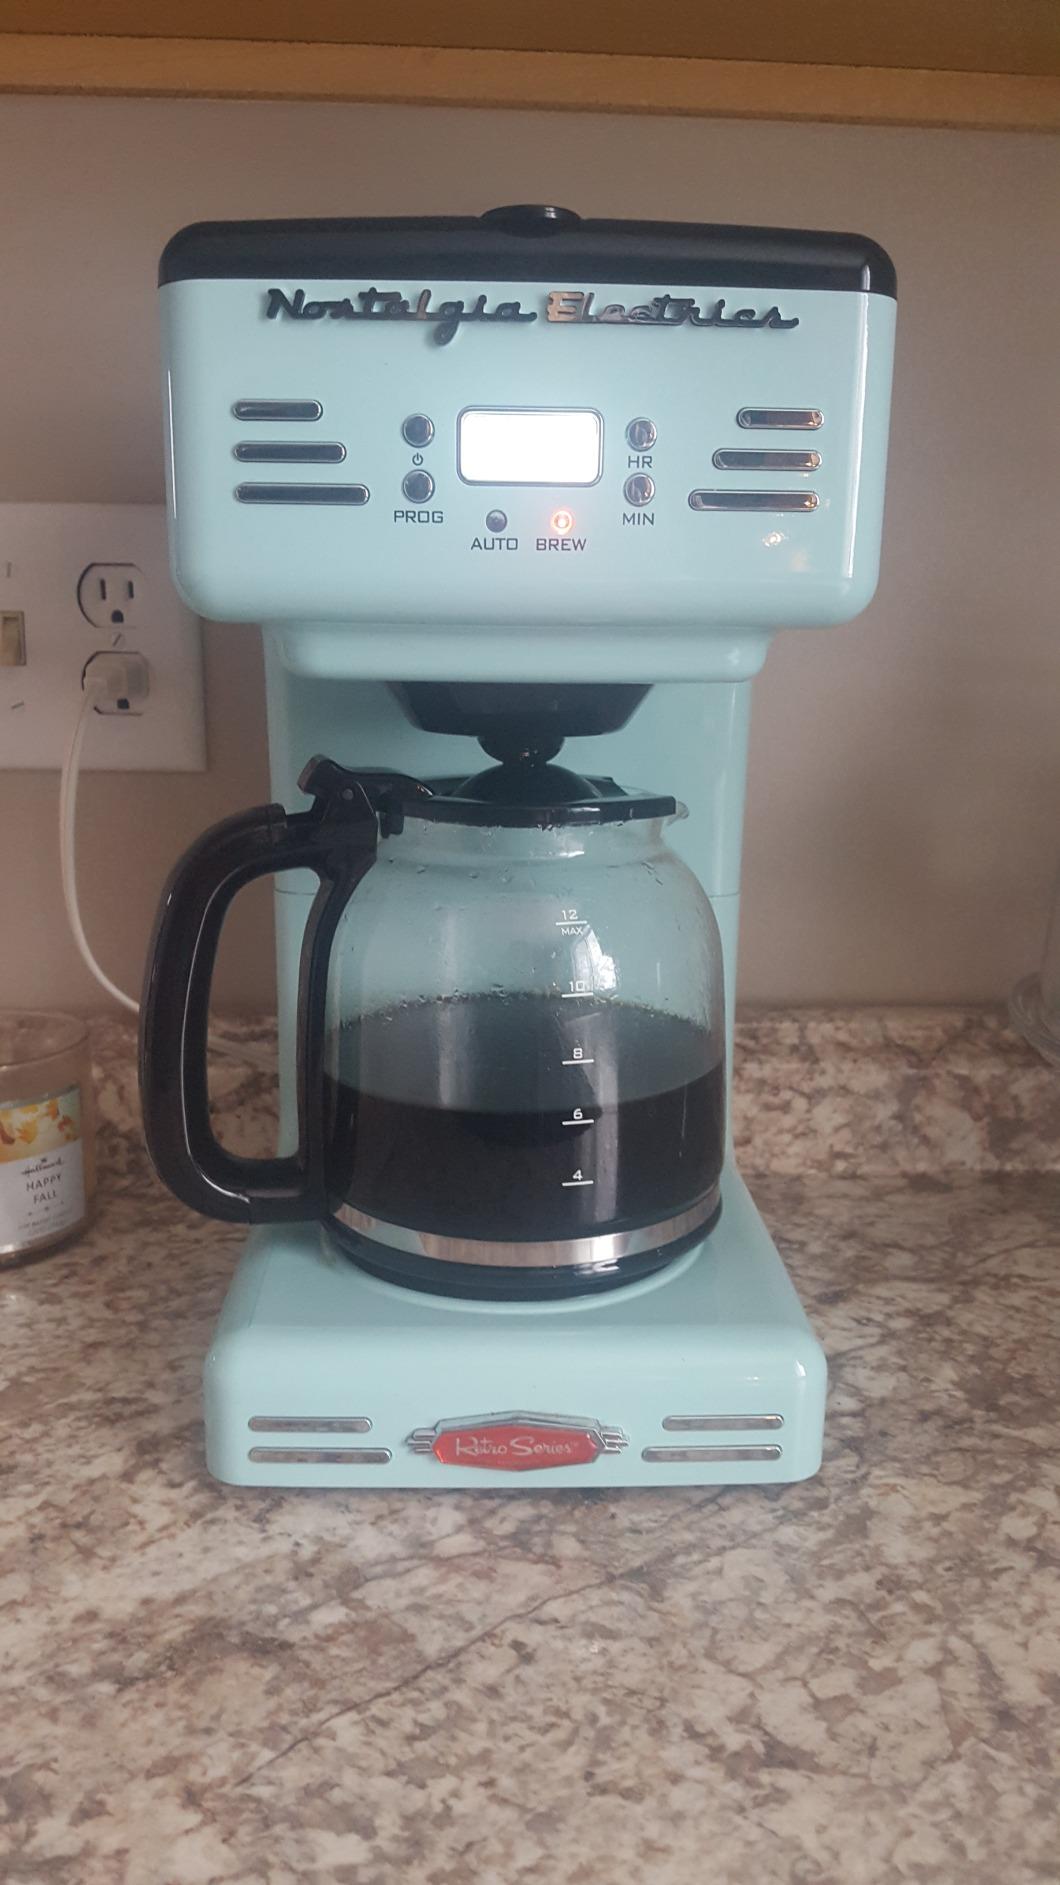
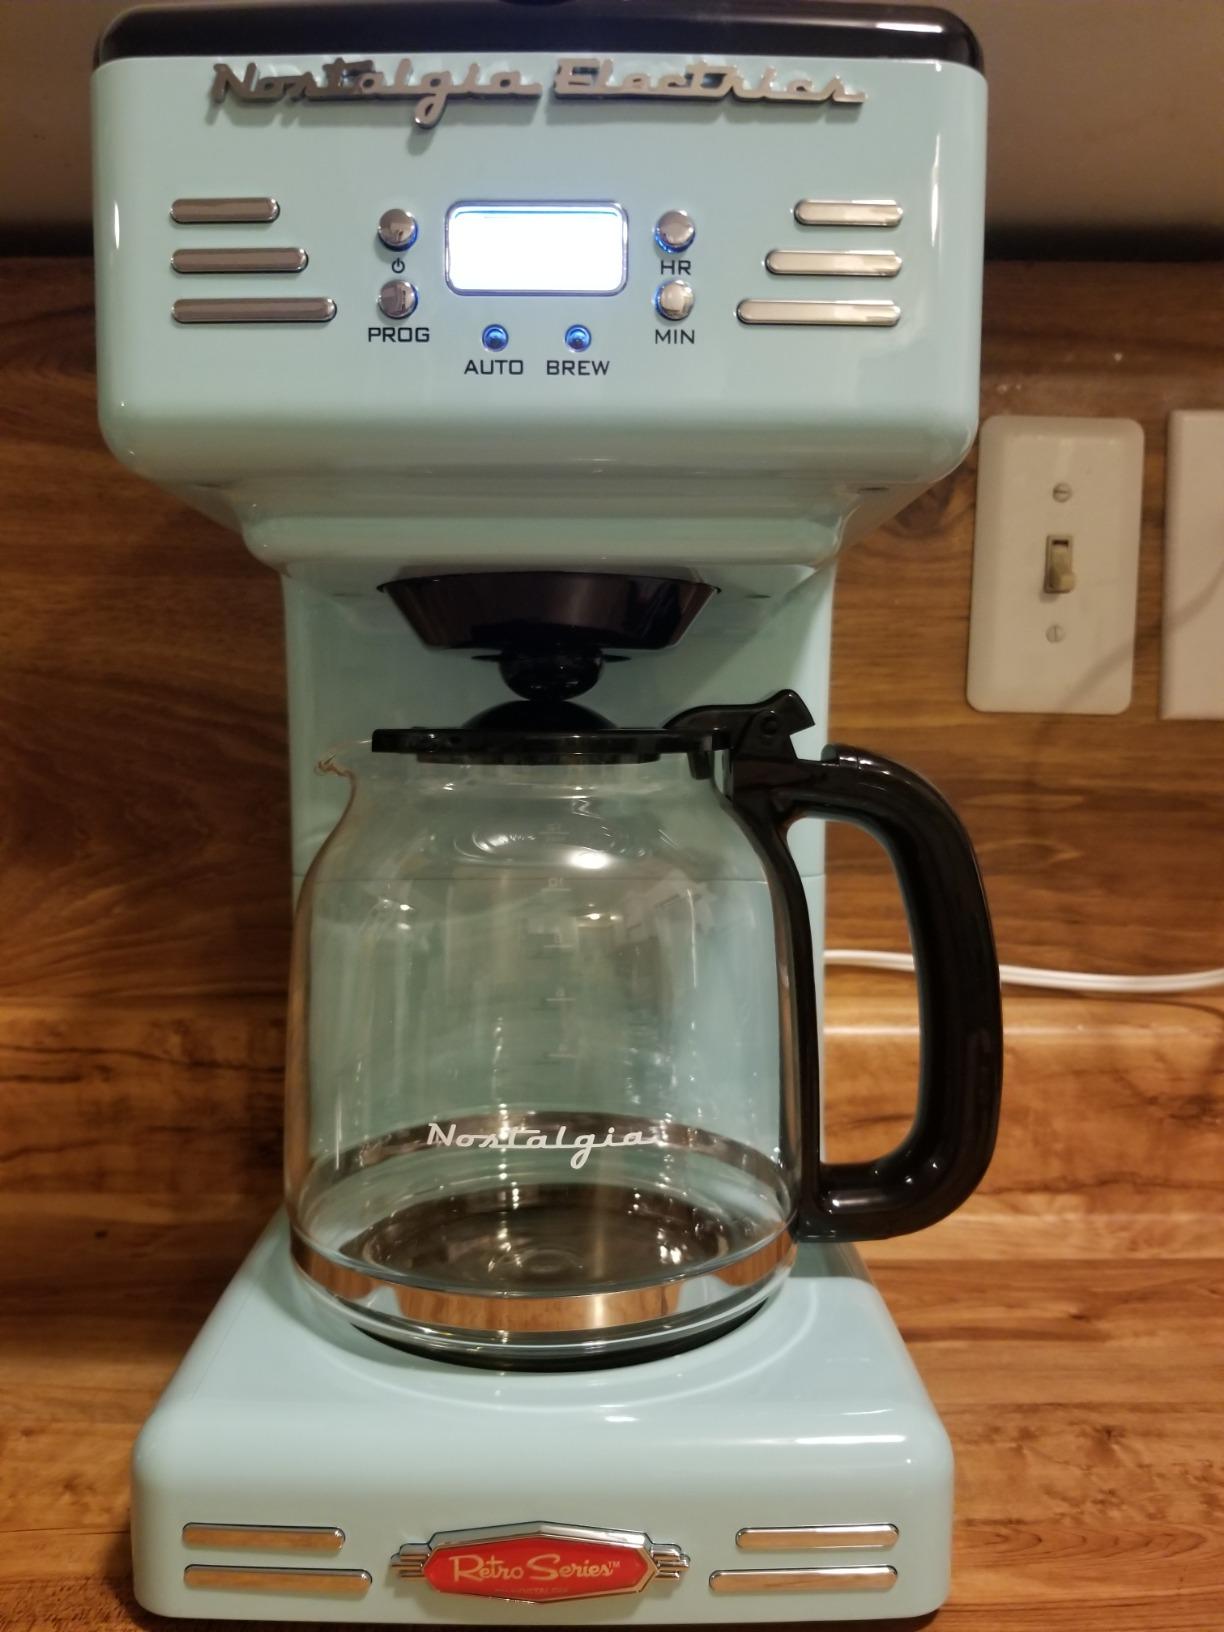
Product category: items_tea
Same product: yes